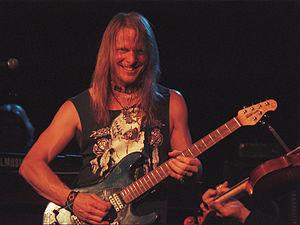
Dixie Dregs est un groupe de rock progressif américain, originaire d'Augusta, en Géorgie. Leur style musical, principalement instrumental, est un mélange de jazz, de rock sudiste, de bluegrass et de musique classique.
Kansas est un groupe de rock américain, originaire de Topeka, dans le Kansas. Il est un des principaux représentants du rock progressif américain. Il devient célèbre dans les années 70 avec les morceaux Dust in the Wind et Carry On My Wayward Son. Le groupe a publié de nombreux albums multi-platine, il a joué dans des stades ou des arènes à guichets fermés.